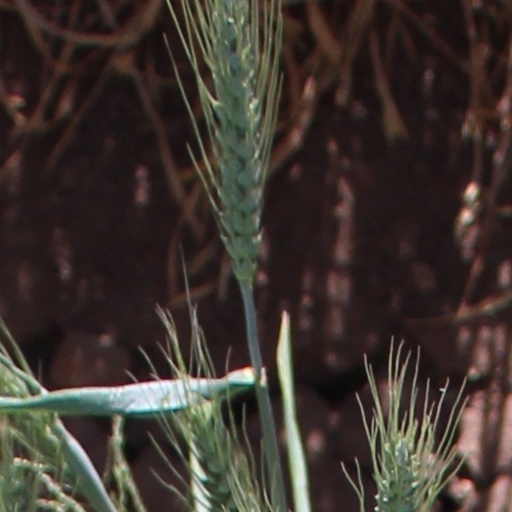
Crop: wheat